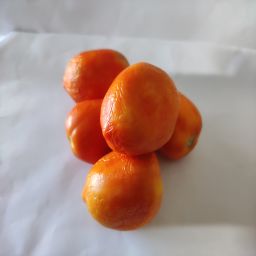
Crop: Tomato
Quality: Old